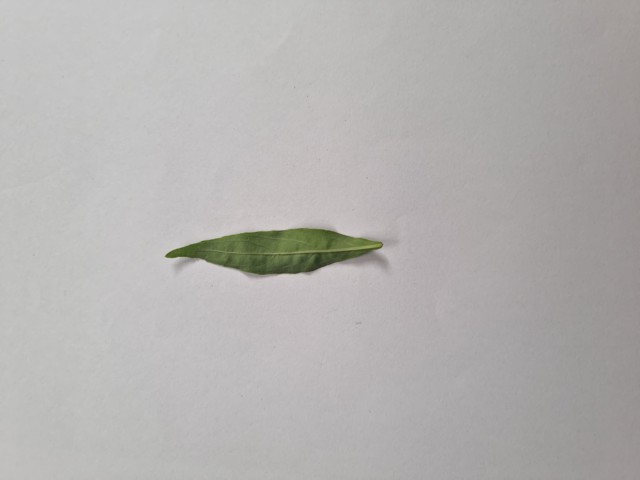
Plant: kalomegh